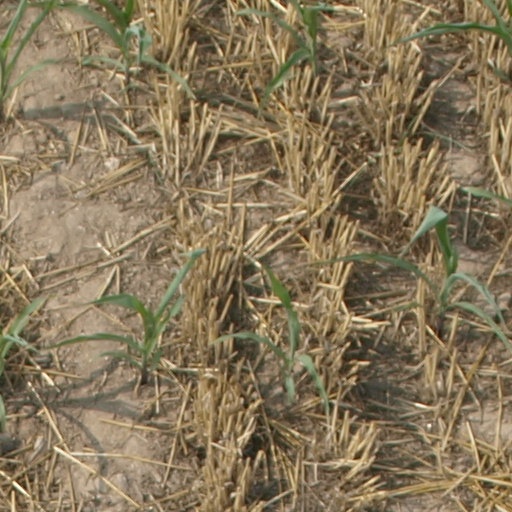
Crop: maize; corn